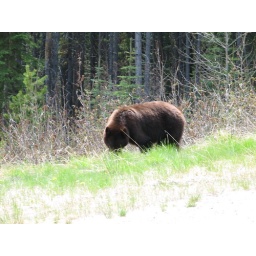
Brown bear by the side of the road in Jasper national park